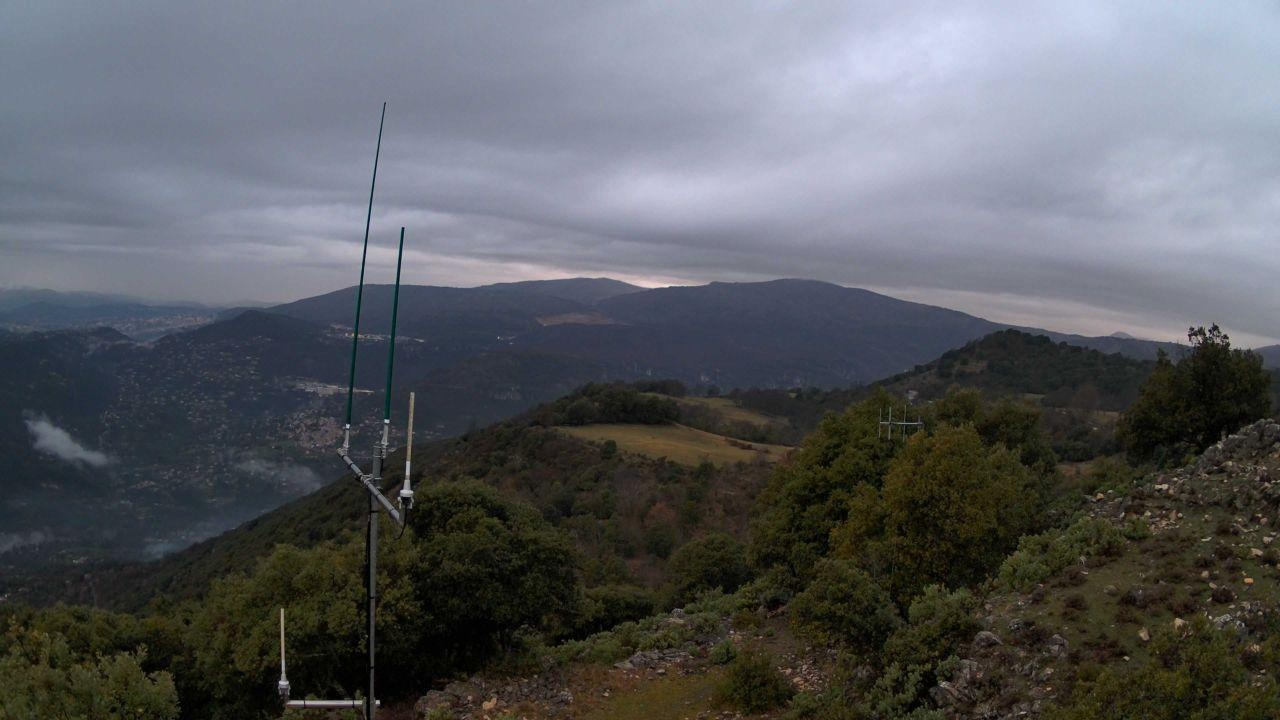
Fire: no
Smoke: no